Deidre Davis Butler

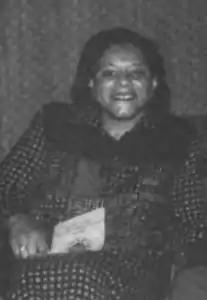
Deidre Ann Davis, from a 1997 publication of the United States Department of State.

Deidre Davis Butler (September 26, 1955 – August 7, 2020), born Deidre Ann Davis, was an American disability rights activist and federal official.